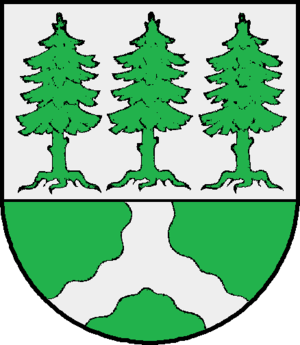
Karlum est une commune allemande de l'arrondissement de Frise-du-Nord, Land de Schleswig-Holstein.